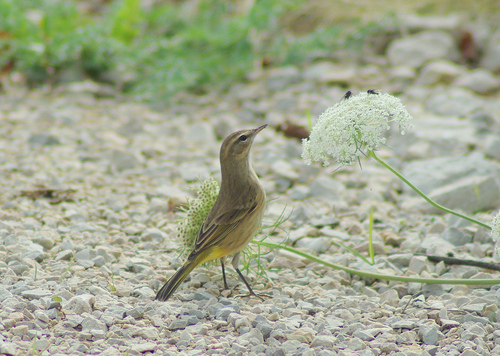
a small, slender bird, with a grey-brown back and a yellow belly, with a long tail and long tarsus compared to its body.
a small bird with a light brown and yellow striped crown and face, that also has a yellow vent.
this small bird has a yellow patch under the tail, and grey and black speckled feathers.
this pale brow/yellow bird has a bright yellow abdomen and a light yellow to brown back.
this is grey bird with a yellow rump and a small pointy beak.
this bird is a light tan body and yellow feathers near the base of the tail and a yellow stripe above the eye ring.
the bird has a yellow belly, black eyering, and brown back.
the small bird has a greenish yellow chest and belly with a light brown covering elsewhere.
a bird with brown and grey feathers and a yellow abdomen with a long beak.
a small brown bird with a light brown superciliary and a small black beak.
Species: Palm Warbler